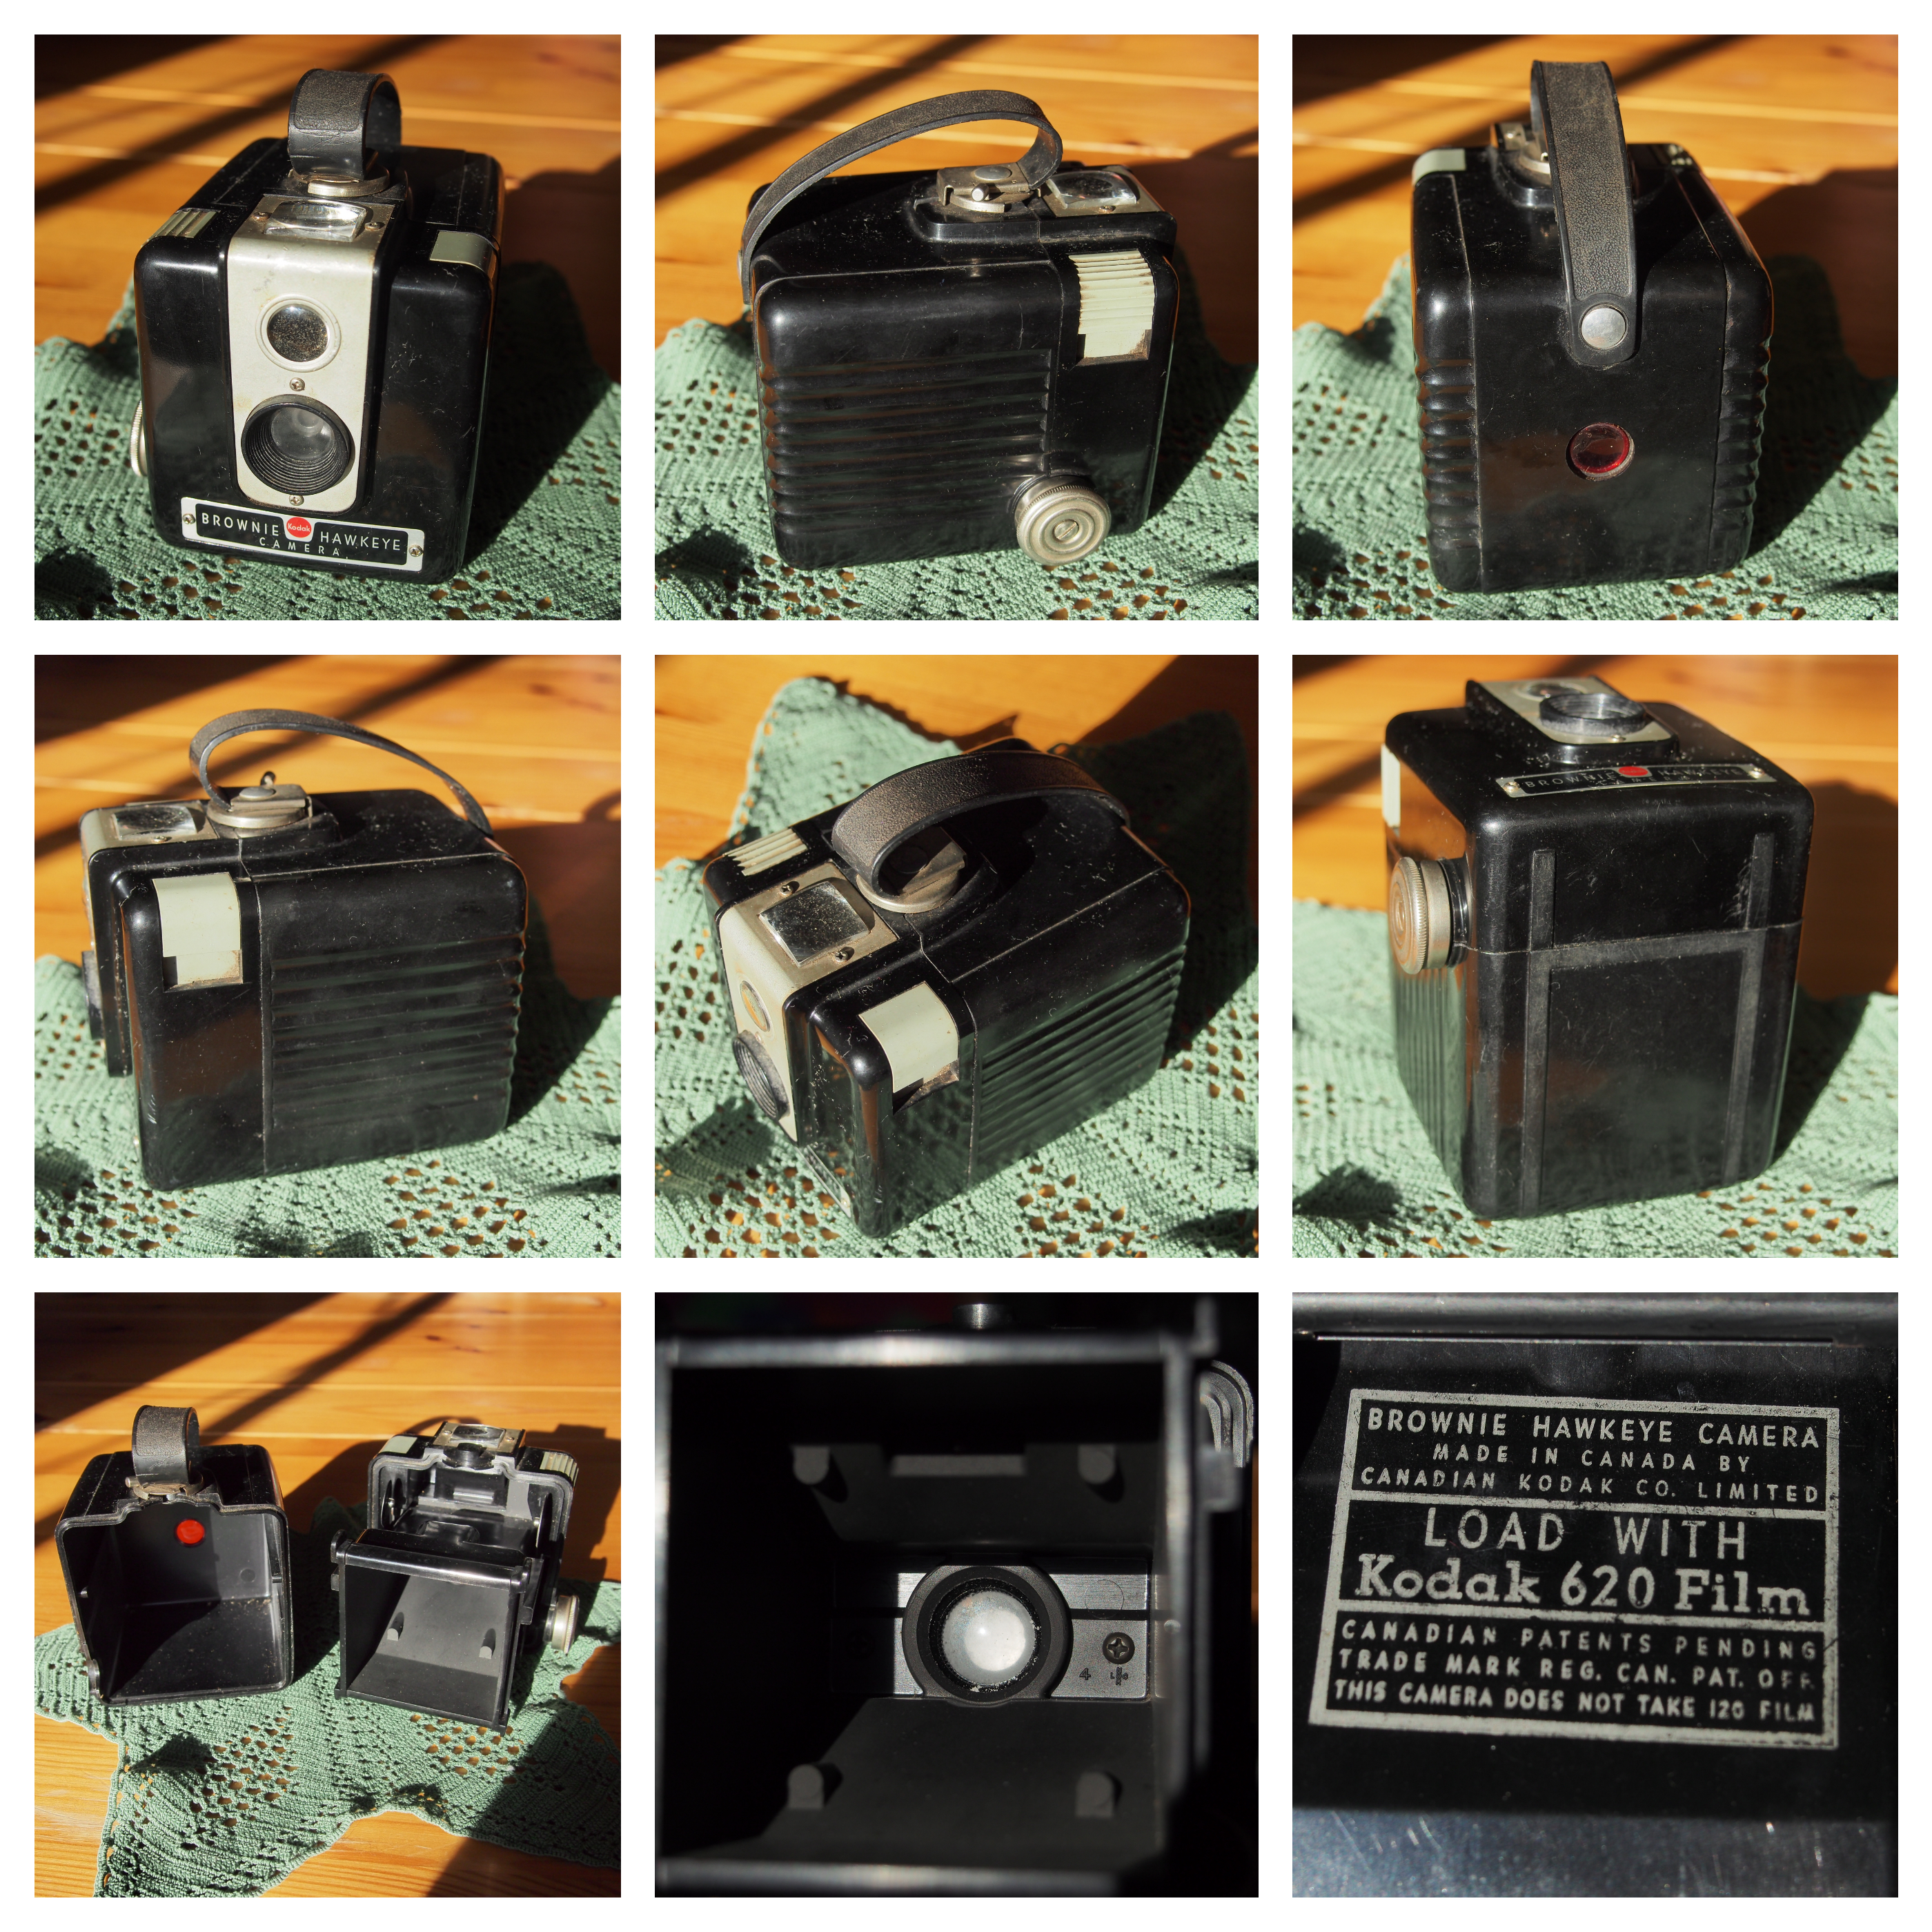
bag, product, collage, kodak, 620, medium, format, vintagecamera, kodakbrownie, kodakbrowniehawkeye, bakelite, madeincanada, tlc, canadiancamera